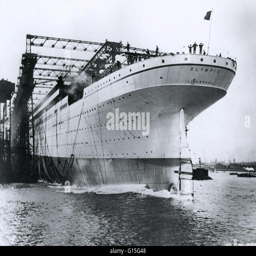
ship is ready for final preparations .